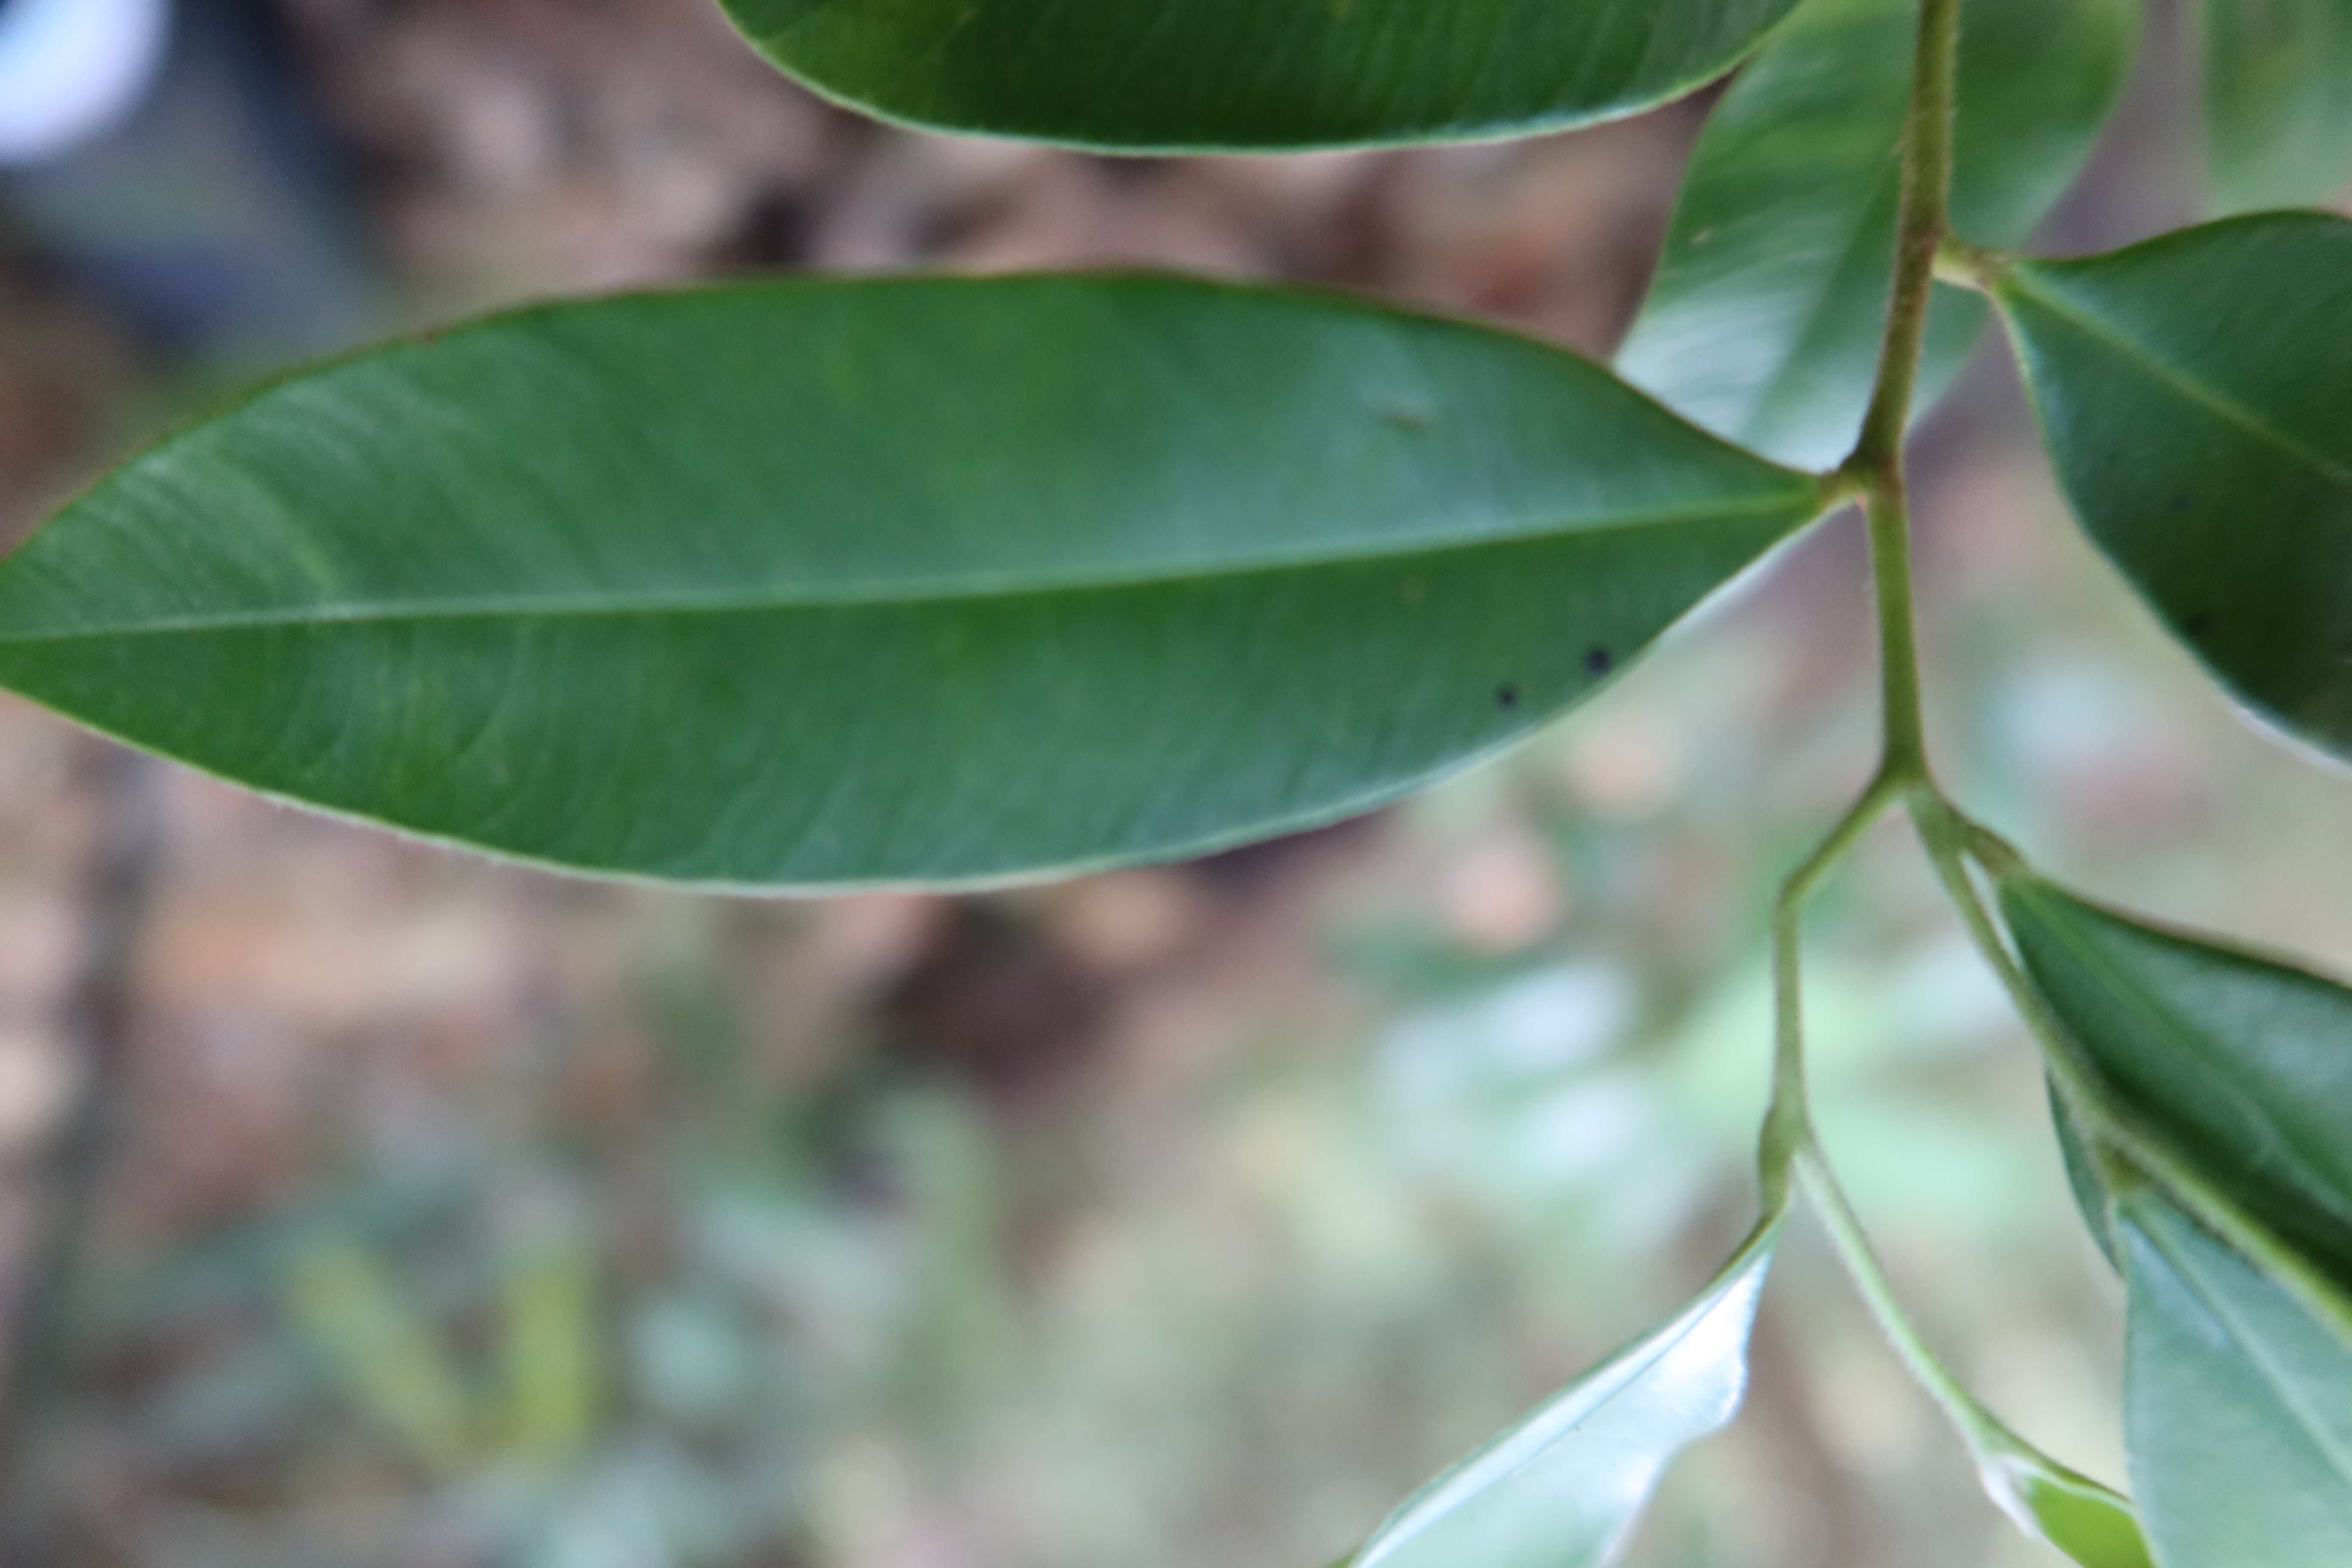
Label: Black spots